Frances Sheridan

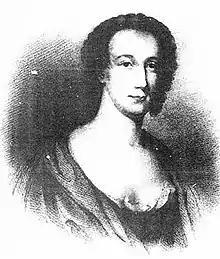
Frances Sheridan, from "The History of Nourjahad"

Frances Sheridan ("née" Chamberlaine; 1724 – 26 September 1766) was an Anglo-Irish novelist and playwright.